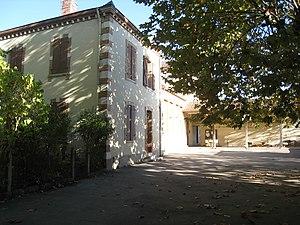
Cour de l'école maternelle de Saint-Laurent (Haute-Garonne)
Saint-Laurent est une commune française située dans le département de la Haute-Garonne, en région Occitanie.